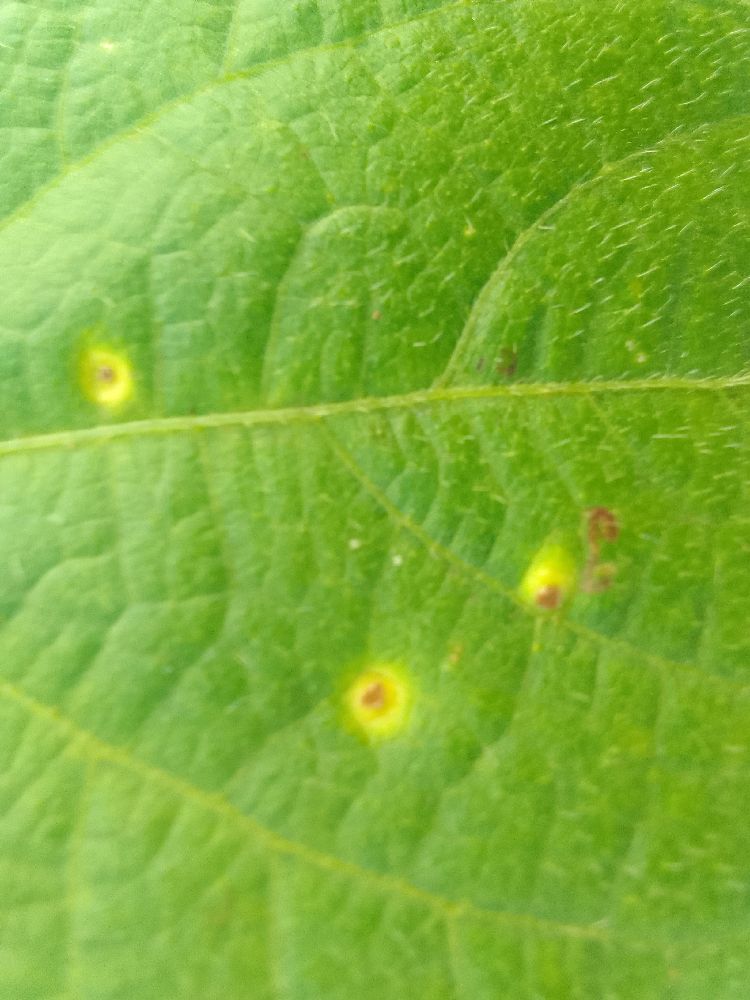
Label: rust